Vivian Beaumont Theater

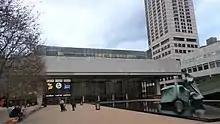
Seen from the elevated plaza

The Broadway League and the "LCT Review" magazine cite the main auditorium as having 1,080 seats, while "Playbill" gives a figure of 1,069 seats. The main auditorium originally had approximately 1,100 seats, with about 770 in the orchestra level and 330 in the balcony level. The actual capacity depended on the configuration of the stage. As designed, 30 seats at the front of the orchestra could be stored in the basement when the thrust stage was used; these seats were placed on a hydraulic lift, which was never used and was eventually scrapped in the 1990s. Additional seats could be removed to make way for vomitories. Consequently, the theater could have 1,146 seats if a proscenium stage were used, or 1,102 seats if there was an orchestra pit in front of the stage. In a thrust-stage configuration, the theater could have 1,113 seats, which was reduced to 1,083 if actors were allowed to pass through the orchestra seating to get to the stage.